2008 Singapore Grand Prix

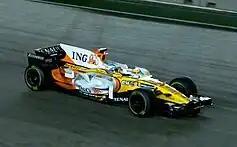
Despite qualifying down in fifteenth, Fernando Alonso took full advantage of pitting before the safety car period and his rivals' misfortunes, to take victory at the inaugural Singapore Grand Prix.

Rosberg started to pull away from the heavily fuelled Trulli and Fisichella's Force India, who held up most of the field behind him. In the next few laps, Felipe Massa was given a drive through penalty for an unsafe release from the pits while Rosberg and Kubica were given 10 second stop-go penalties for refuelling when the pitlane was closed. The Ferrari driver served his penalty and rejoined the track still in last place. Kubica came into the pits from fourth and dropped behind Massa. After building a lead of over fifteen seconds to Trulli, Rosberg served his penalty a lap later but only lost three positions. He rejoined the circuit in fourth behind Alonso and Jarno Trulli took over the lead.